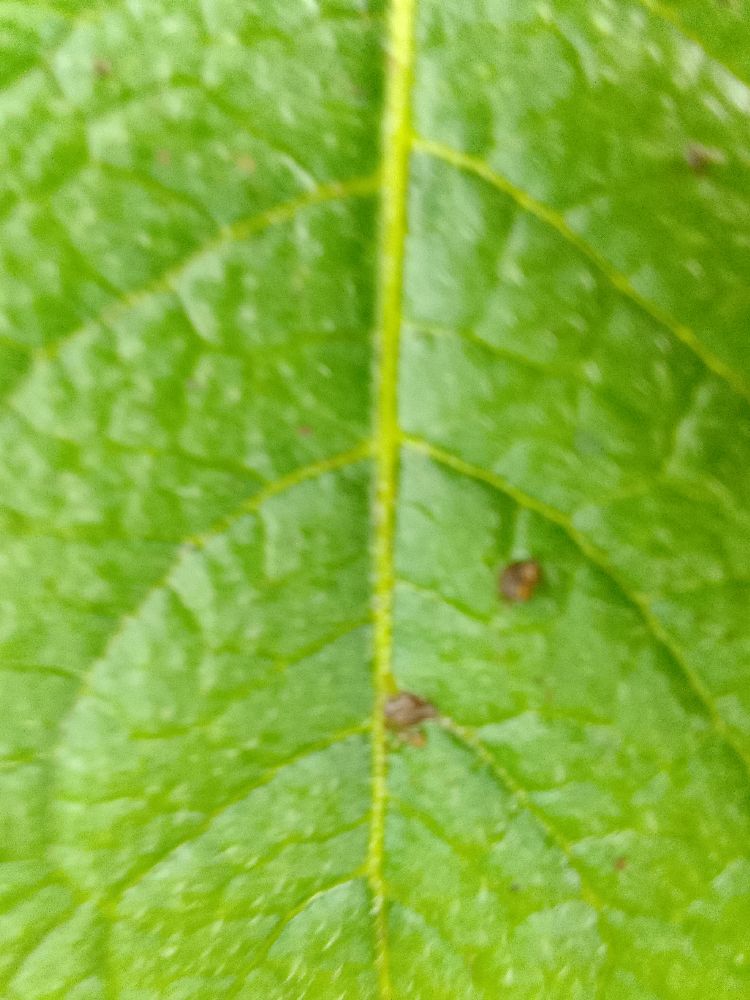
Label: Healthy